Italian literature

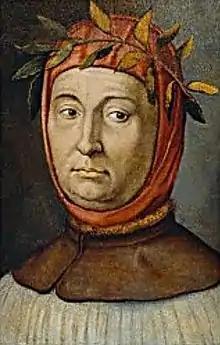
Petrarch

Italian prose of the 13th century was as abundant and varied as its poetry. Halfway through the century, a certain Aldobrando or Aldobrandino wrote a book for Beatrice of Savoy, called "Le Régime du corps". In 1267 Martino da Canale wrote a history of Venice in the same Old French ("langue d'oïl"). Rustichello da Pisa composed many chivalrous romances, derived from the Arthurian cycle, and subsequently wrote the "Travels of Marco Polo", which may have been dictated by Polo himself. And finally Brunetto Latini wrote his "Tesoro" in French. Latini also wrote some works in Italian prose such as "La rettorica", an adaptation from Cicero's "De inventione", and translated three orations from Cicero. Another important writer was the Florentine judge Bono Giamboni, who translated Orosius's "Historiae adversus paganos", Vegetius's "Epitoma rei militaris", made a translation/adaptation of Cicero's "De inventione" mixed with the "Rethorica ad Erennium", and a translation/adaptation of Innocent III's "De miseria humane conditionis". He also wrote an allegorical novel called "Libro de' Vizi e delle Virtudi". Andrea of Grosseto, in 1268, translated three Treaties of Albertanus of Brescia, from Latin to Tuscan.